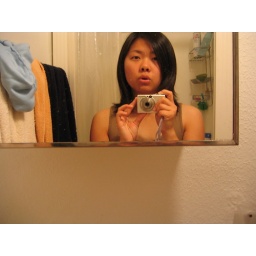
in front of a bathroom mirror with the new digital camera